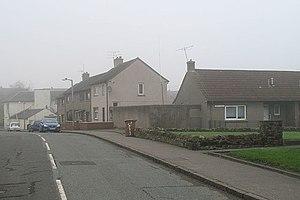
Coalsnaughton est un village d'Écosse, situé dans le council area et région de lieutenance du Clackmannanshire. Il fait partie de la chaîne de moyenne montagne des Ochil Hills.